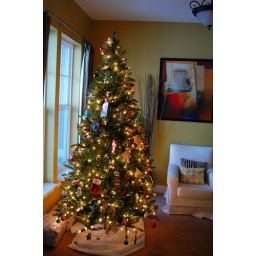
I'm officially a sell out. I bought a fake tree this year. No more yummy pine scent in my home.